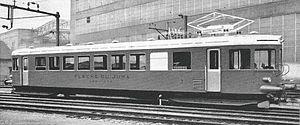
La Flèche rouge est un célèbre type d'automotrices des Chemins de fer fédéraux suisses.
La Flèche du Jura est une automotrice mise en service en 1937 à la suite d'une initiative du journal L’Impartial, de La Chaux-de-Fonds, visant à développer les liaisons par rail entre la métropole horlogère et le reste de la Suisse.